Tristan Louis

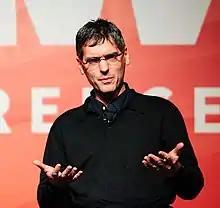
Tristan Louis, 2014

Tristan Louis (born February 28, 1971) is a French-born American author, entrepreneur and internet activist.